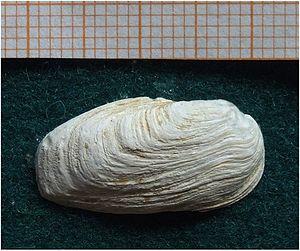
Hiatellidae est une famille de mollusques bivalves.
Hiatella est un genre de mollusques bivalves de la famille des Hiatellidae.
Hiatelloidea est une super-famille de mollusques bivalves.